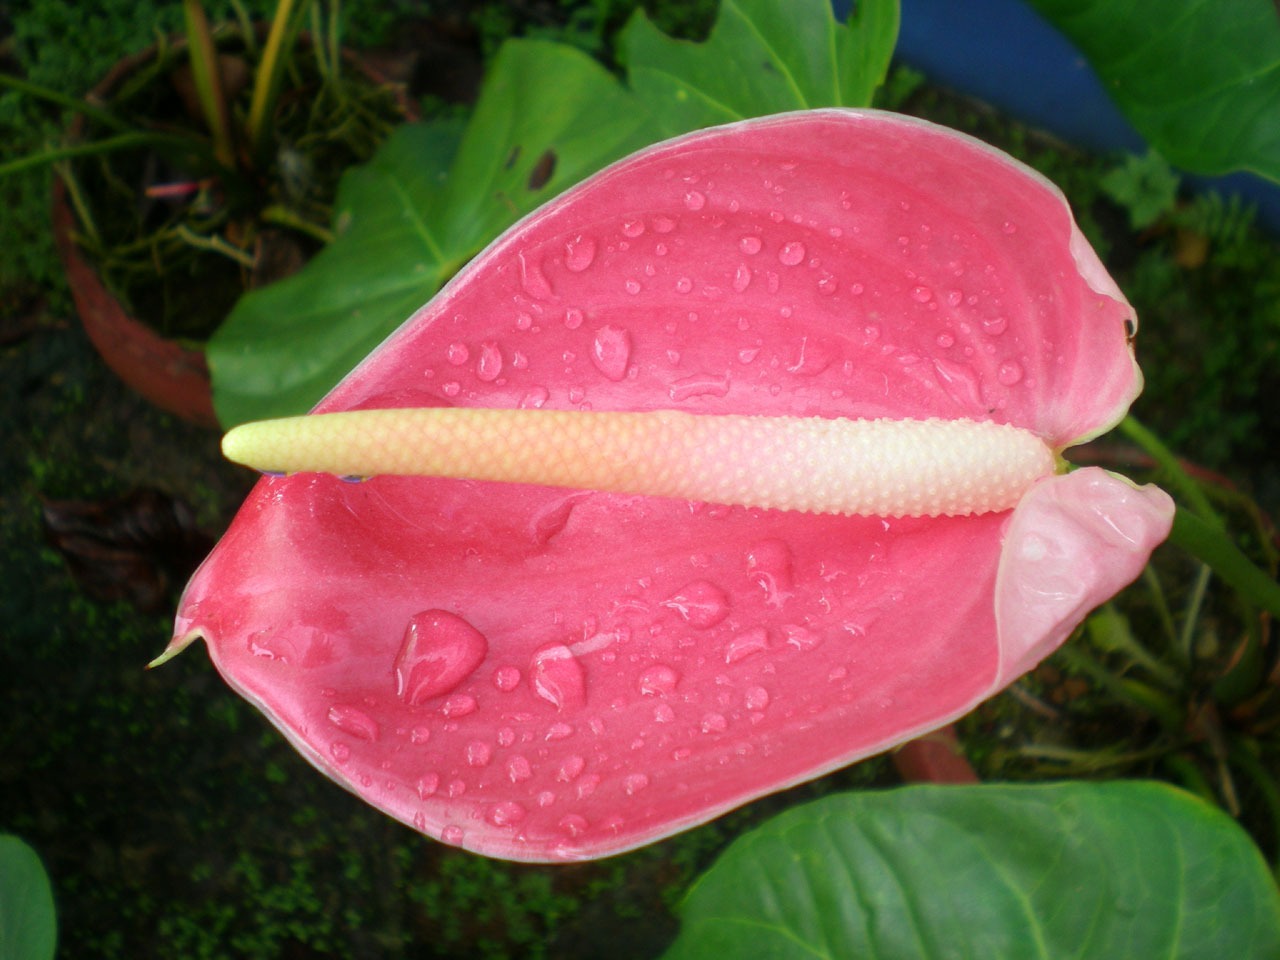
plant, leaf, flower, petal, botany, garden, pink, flora, anthurium, araceae, arum, macro photography, flowering plant, water droplets, land plant